Fifth Avenue/53rd Street station

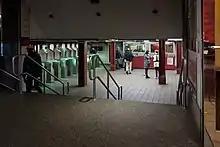
View of the station's main fare control area at Fifth Avenue

The station has two entrances/exits. The full-time exit at Fifth Avenue is at the west (railroad south) end of the platform level. Two long escalators and one staircase go up to a turnstile bank, where a token booth is present. A passageway leads to two staircases going up to the eastern corners of Fifth Avenue and 53rd Street. There is another staircase that leads to the underground shopping arcade of 660 Fifth Avenue, which has an entrance/exit on the south side of 53rd Street west of Fifth Avenue.